Food and drink in Birmingham

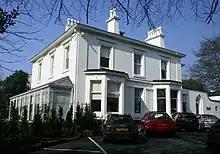
"Simpson's" restaurant in Edgbaston

Glynn Purnell, who had once worked as a Chef de Partie and then Sous Chef at Simpson's in Kenilworth, is a familiar face on British television food programmes and won The Great British Menu competition for two consecutive years (2008, with strawberries with tarragon and black pepper honeycomb with burnt English cream surprise and, in 2009, with masala spiced monkfish with red lentils, pickled carrots, and coconut). Purnell's first book, "Cracking Yolks And Pig Tales", was published in 2014. In 2016, Purnell became one of the regular guest hosts on the BBC television programme "Saturday Kitchen". In the Birmingham Food, Drink and Hospitality Awards of June 2016 Glynn Purnell was chosen Best Chef and Purnell's Restaurant was named Best Michelin Star Restaurant. Purnell's second book, "Rib-ticklers & Choux-ins", containing 110 recipes, was published on 15 September 2016.